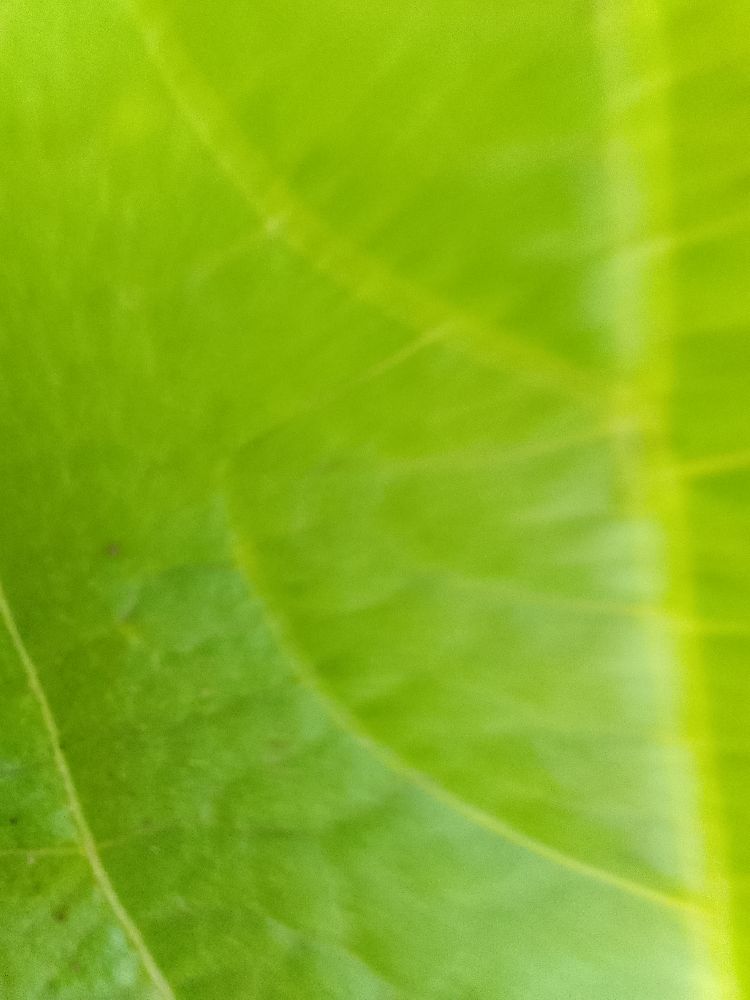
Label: healthy